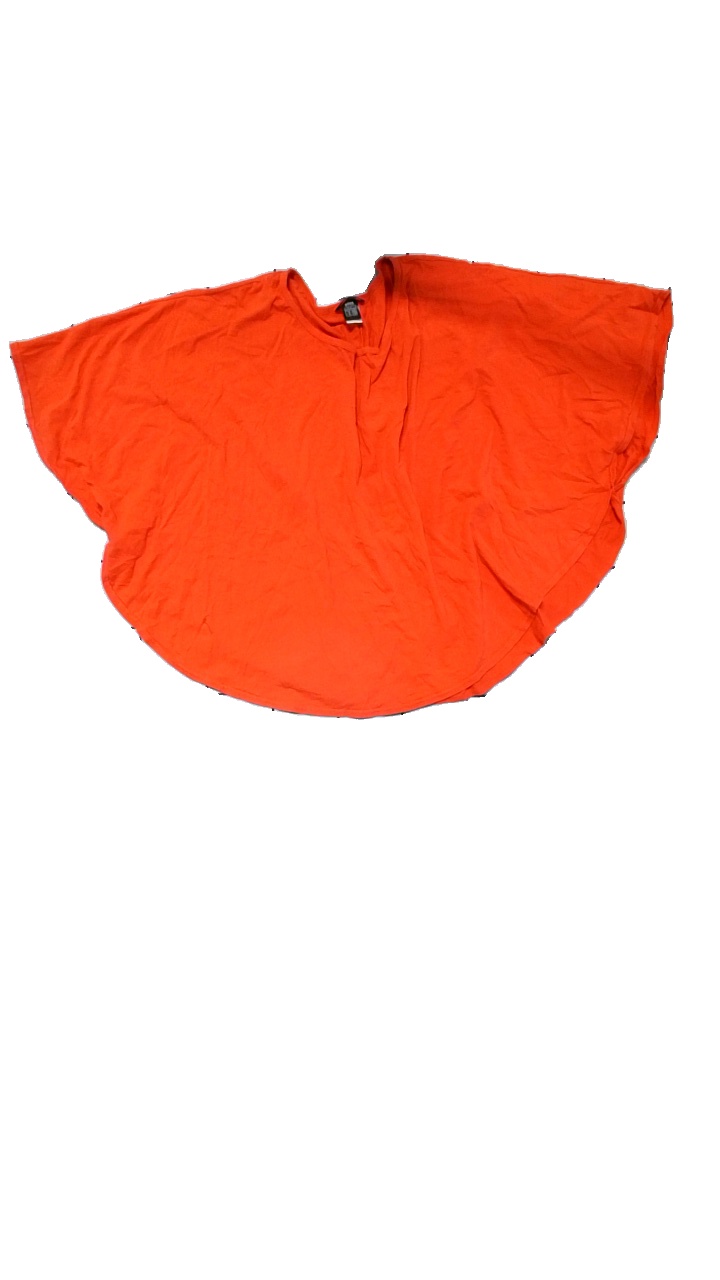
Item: Pajamas (Ladies)
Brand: Ellos
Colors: Red
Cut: Loose, C-collar
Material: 95% cotton, 5% elastane
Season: All
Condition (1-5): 3
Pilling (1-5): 3
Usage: Reuse
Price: <50